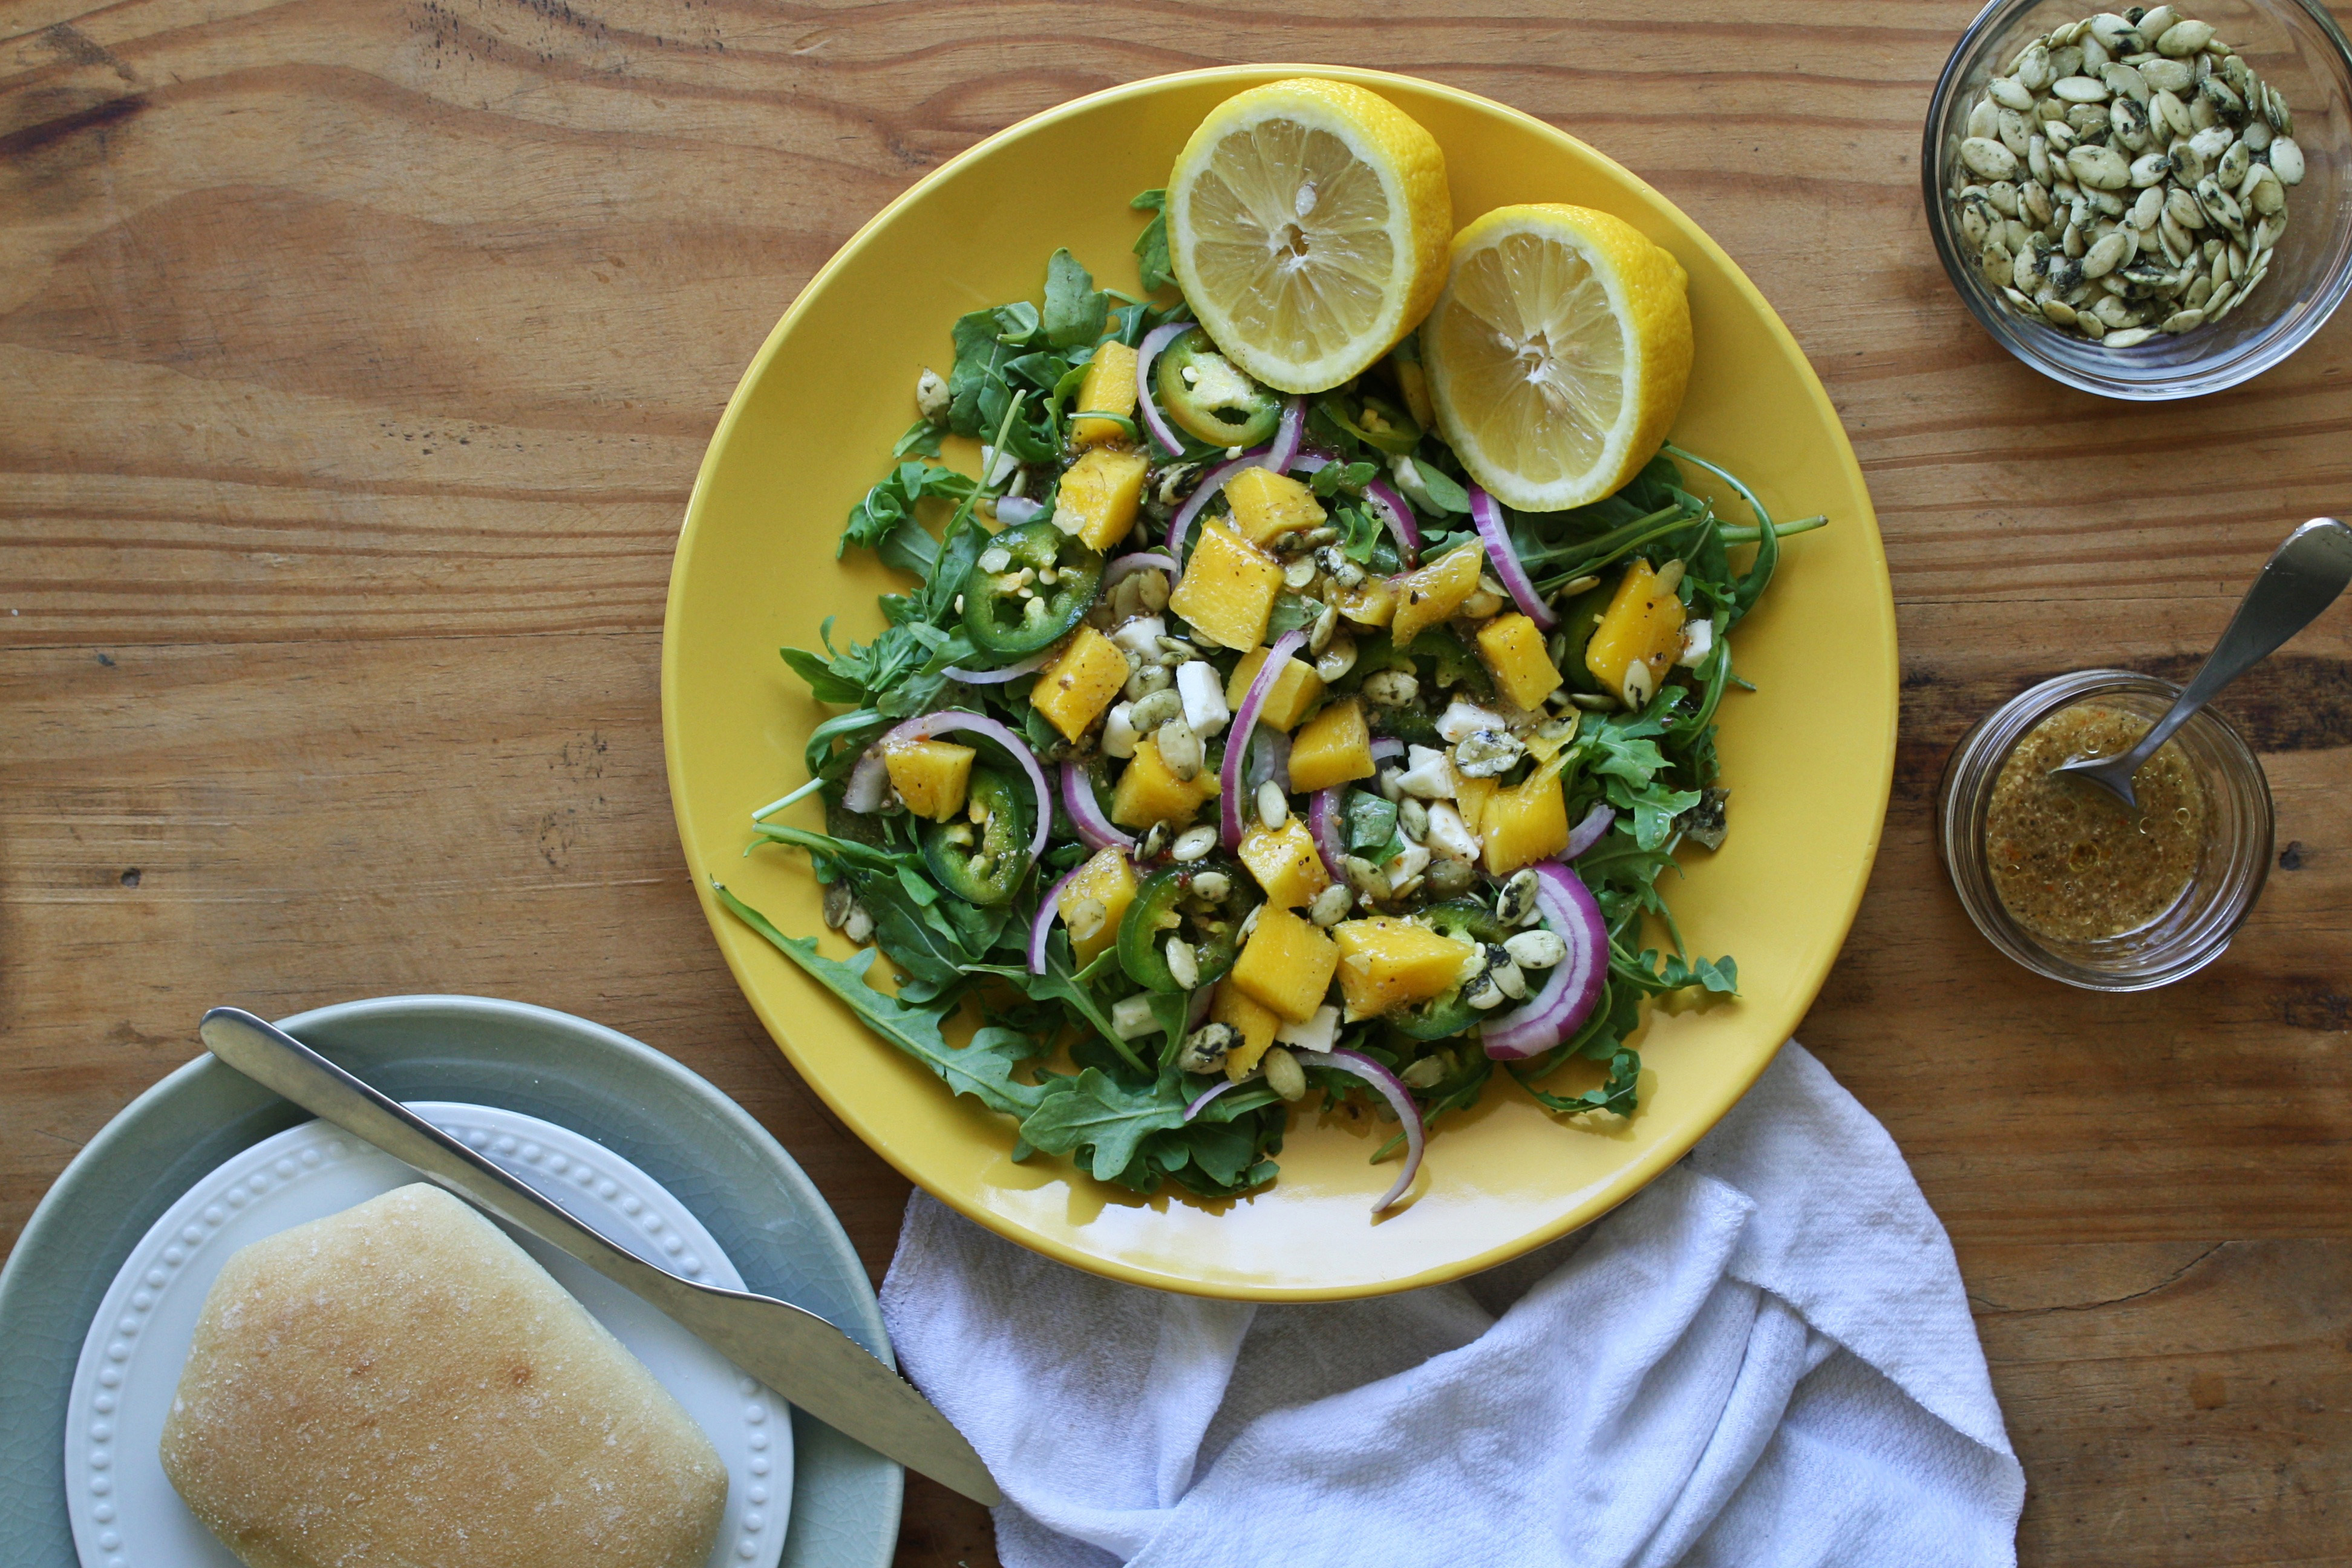
dish, food, cuisine, ingredient, salad, vegetarian food, produce, leaf vegetable, vegetable, recipe, superfood, spinach salad, spinach, brunch, lemon, citrus, herb, Gremolata